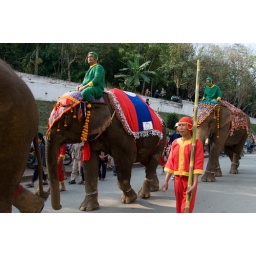
elephants in the house